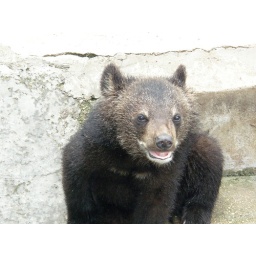
Bear cub in the bear cub pen